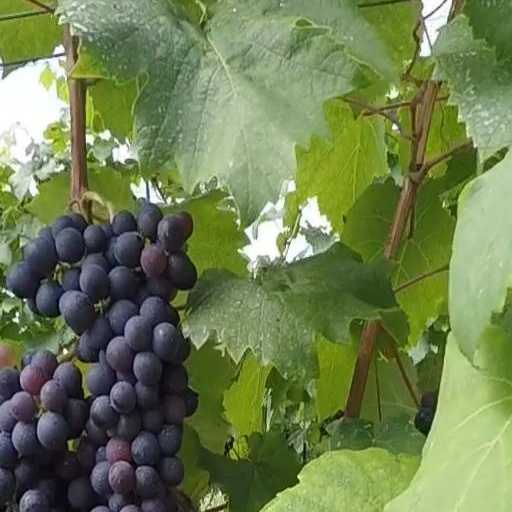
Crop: grape